Hunky Dory

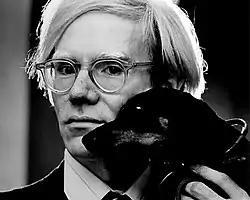
Andy Warhol in 1973

The song "Andy Warhol" is a tribute to the American artist, producer, and director Andy Warhol, who had inspired Bowie since the mid-1960s and was described by him as "one of the leaders" of "the media of the streets, street messages". Originally written for Bowie's friend Dana Gillespie, the song is based around a riff played on two acoustic guitars that heavily resembles the intro of Ron Davies' "Silent Song Across the Land". The lyrics emphasise Warhol's belief that life and art blur together. The song's opening features Ken Scott saying "This is 'Andy Warhol', and it's take one", only for Bowie to correct his pronunciation of "Warhol". When Bowie met Warhol in September 1971 and played the song for him, Warhol hated it and left the room; Bowie recalled in 1997 that he found the meeting "fascinating" because Warhol had "nothing to say at all, absolutely nothing".